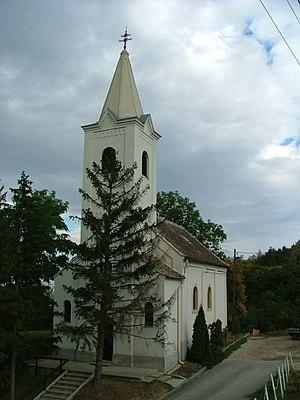
Fertőboz est un village et une commune du comitat de Győr-Moson-Sopron en Hongrie.